Theatre Olympics

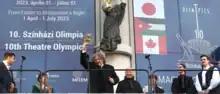
*Theodoros Terzopoulos in 2023

The first official meeting of the International Committee of Theatre Olympics took place on 18 June 1994 in Delphi, Greece, however discussions between the members had been ongoing since 1989. The founding committee was a group of eight internationally renowned theatre directors: Theodoros Terzopoulos, Nuria Espert, Antunes Filho, Tony Harrison, Yuri Lyubimov, Heiner Müller, Tadashi Suzuki and Robert Wilson. The International Committee of Theatre Olympics meets once a year. New members can join after being recommended by one of the existing members and being approved by two-thirds of the committee.